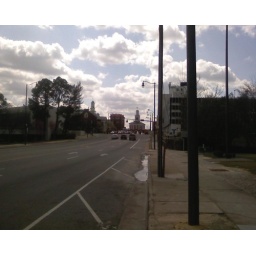
market house in fayetteville downtown